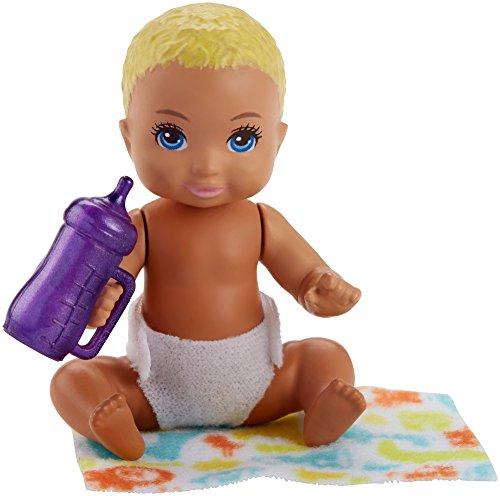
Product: Barbie Babysitters Inc. Diaper Baby Story Pack
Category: Toys & Games | Dolls & Accessories | Playsets
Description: Play out fun baby stories with these Barbie sets that include a baby and themed accessories to recreate everyday moments.
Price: $5.95
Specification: ProductDimensions:1.5x3.5x4.5inches|ItemWeight:0.8ounces|ShippingWeight:0.8ounces(Viewshippingratesandpolicies)|DomesticShipping:ItemcanbeshippedwithinU.S.|InternationalShipping:ThisitemcanbeshippedtoselectcountriesoutsideoftheU.S.LearnMore|ASIN:B0756L6F24|Itemmodelnumber:FHY80|Manufacturerrecommendedage:36months-7years